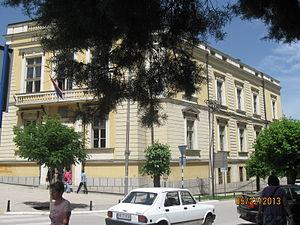
Le bâtiment du Tribunal municipal à Vranje se trouve à Vranje, dans le district de Pčinja, en Serbie. Il est inscrit sur la liste des monuments culturels protégés de la République de Serbie.